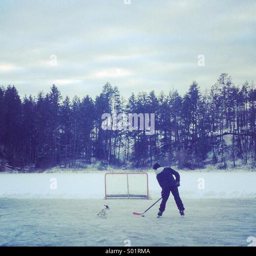
landscape : a boy playing hockey on a frozen pond with his dog in tow